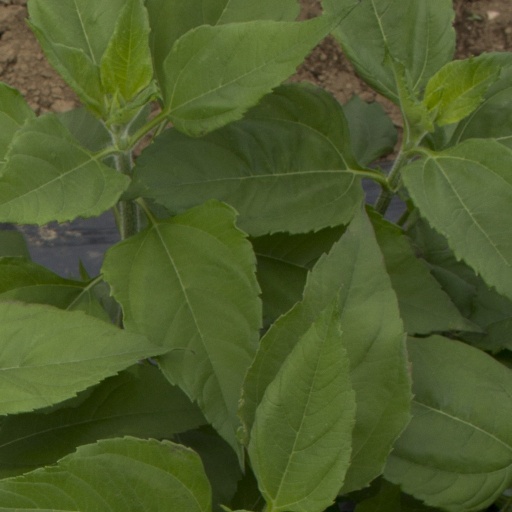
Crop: Jerusalem artichoke